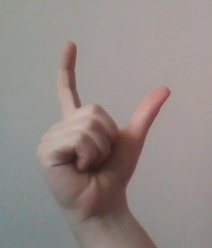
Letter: nun